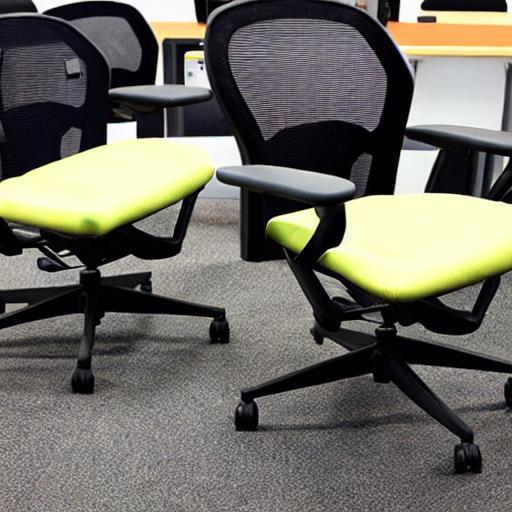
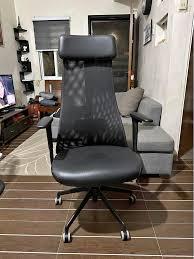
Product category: items_chair
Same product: no